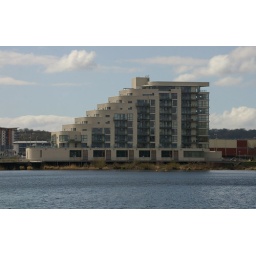
Flats in Cardiff viewed from the water bus &amp;quot;Cygnet&amp;quot;.